Beside the Dying Fire

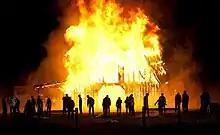
Rick and Carl burn the barn in order to eliminate all the walkers corralled inside.

"Beside the Dying Fire" is the 13th and final episode of the second season of the postapocalyptic horror television series "The Walking Dead", which aired on AMC on March 18, 2012. The episode was written by creator Robert Kirkman and showrunner Glen Mazzara, and directed by series regular Ernest Dickerson. In the episode, a huge horde of walkers invades the Greene farm, chasing Rick Grimes (Andrew Lincoln) and Hershel's groups off the premises. Meanwhile, Andrea (Laurie Holden) is separated from the group, leaving her to fight off the same walkers that attacked Hershel's farm.